William Berry (artist)

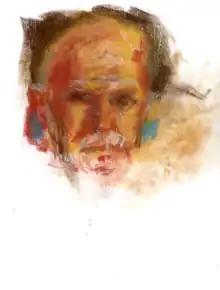
Self portrait of William Berry painted in 2004.

William Augustus Berry (born September 29, 1933, Jacksonville, Texas; died January 3, 2010, Columbia, Missouri) was an author, artist, and professor of art, known for his illustrations and colored pencil drawings.